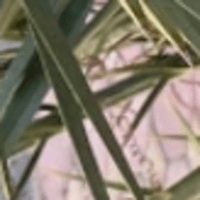
Label: Healthy sample